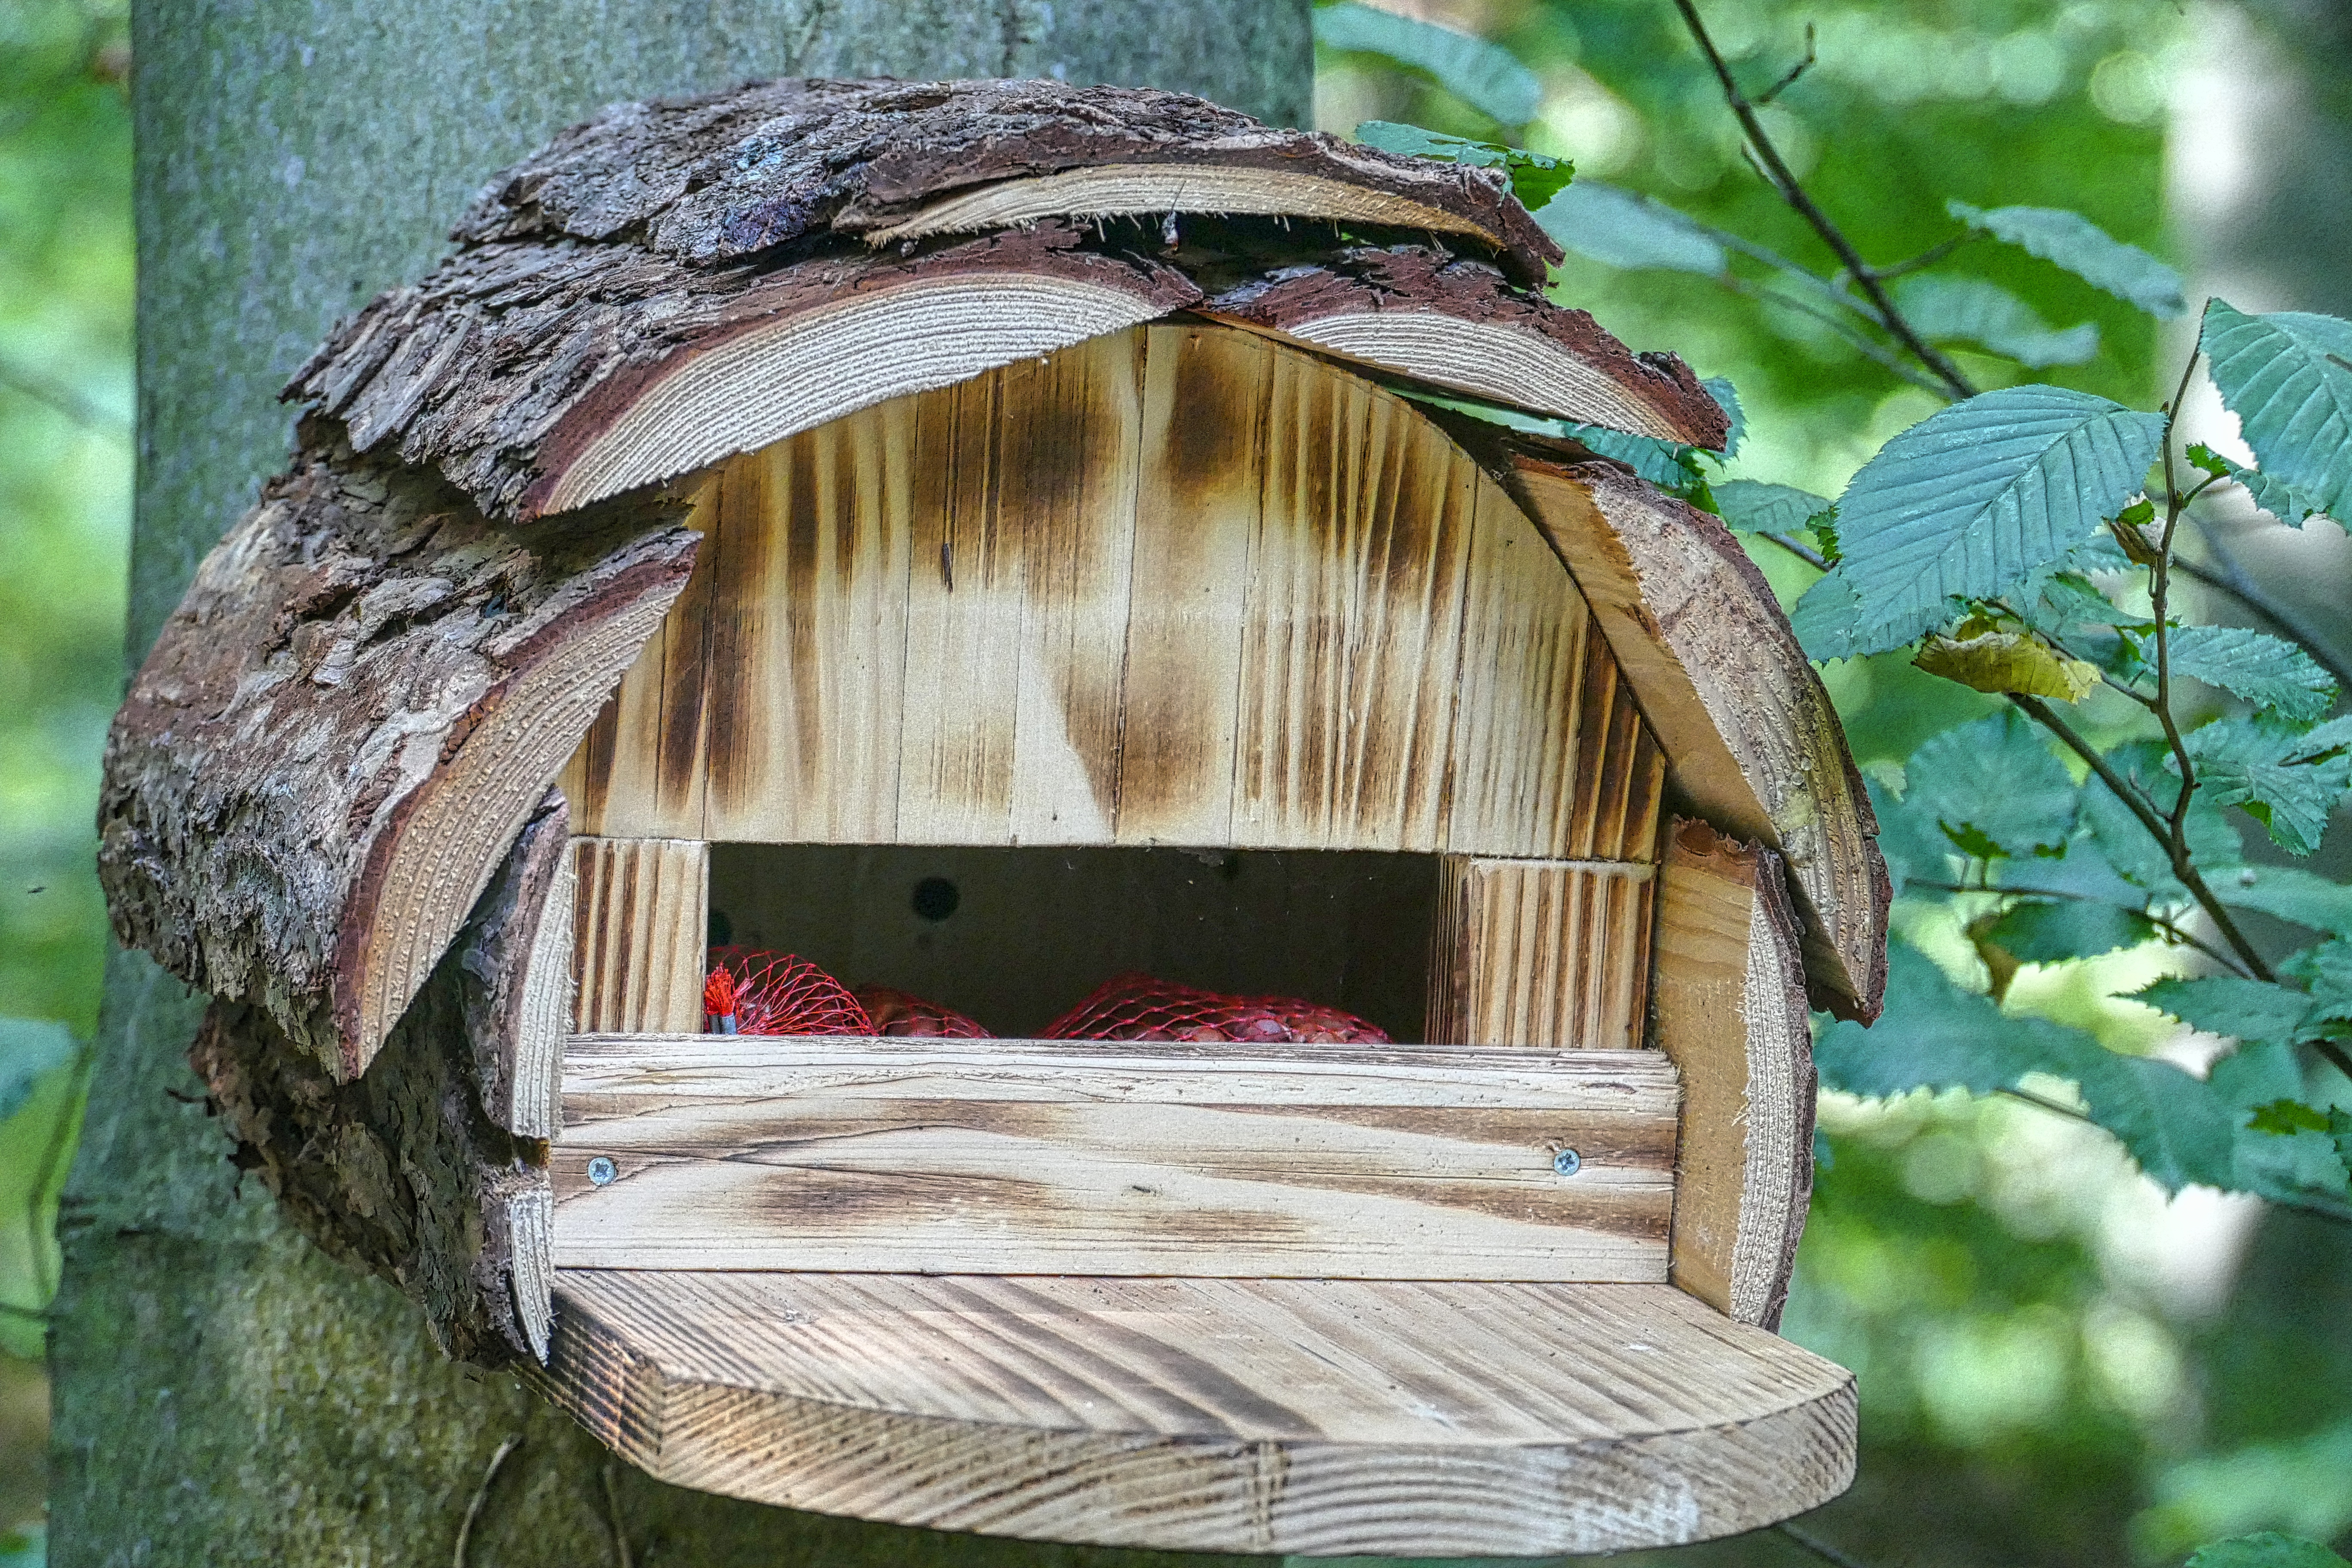
branch, bird, wood, birds, shelter, interesting, aviary, bird feeder, nesting place, nesting box, einflugloch, outdoor structure